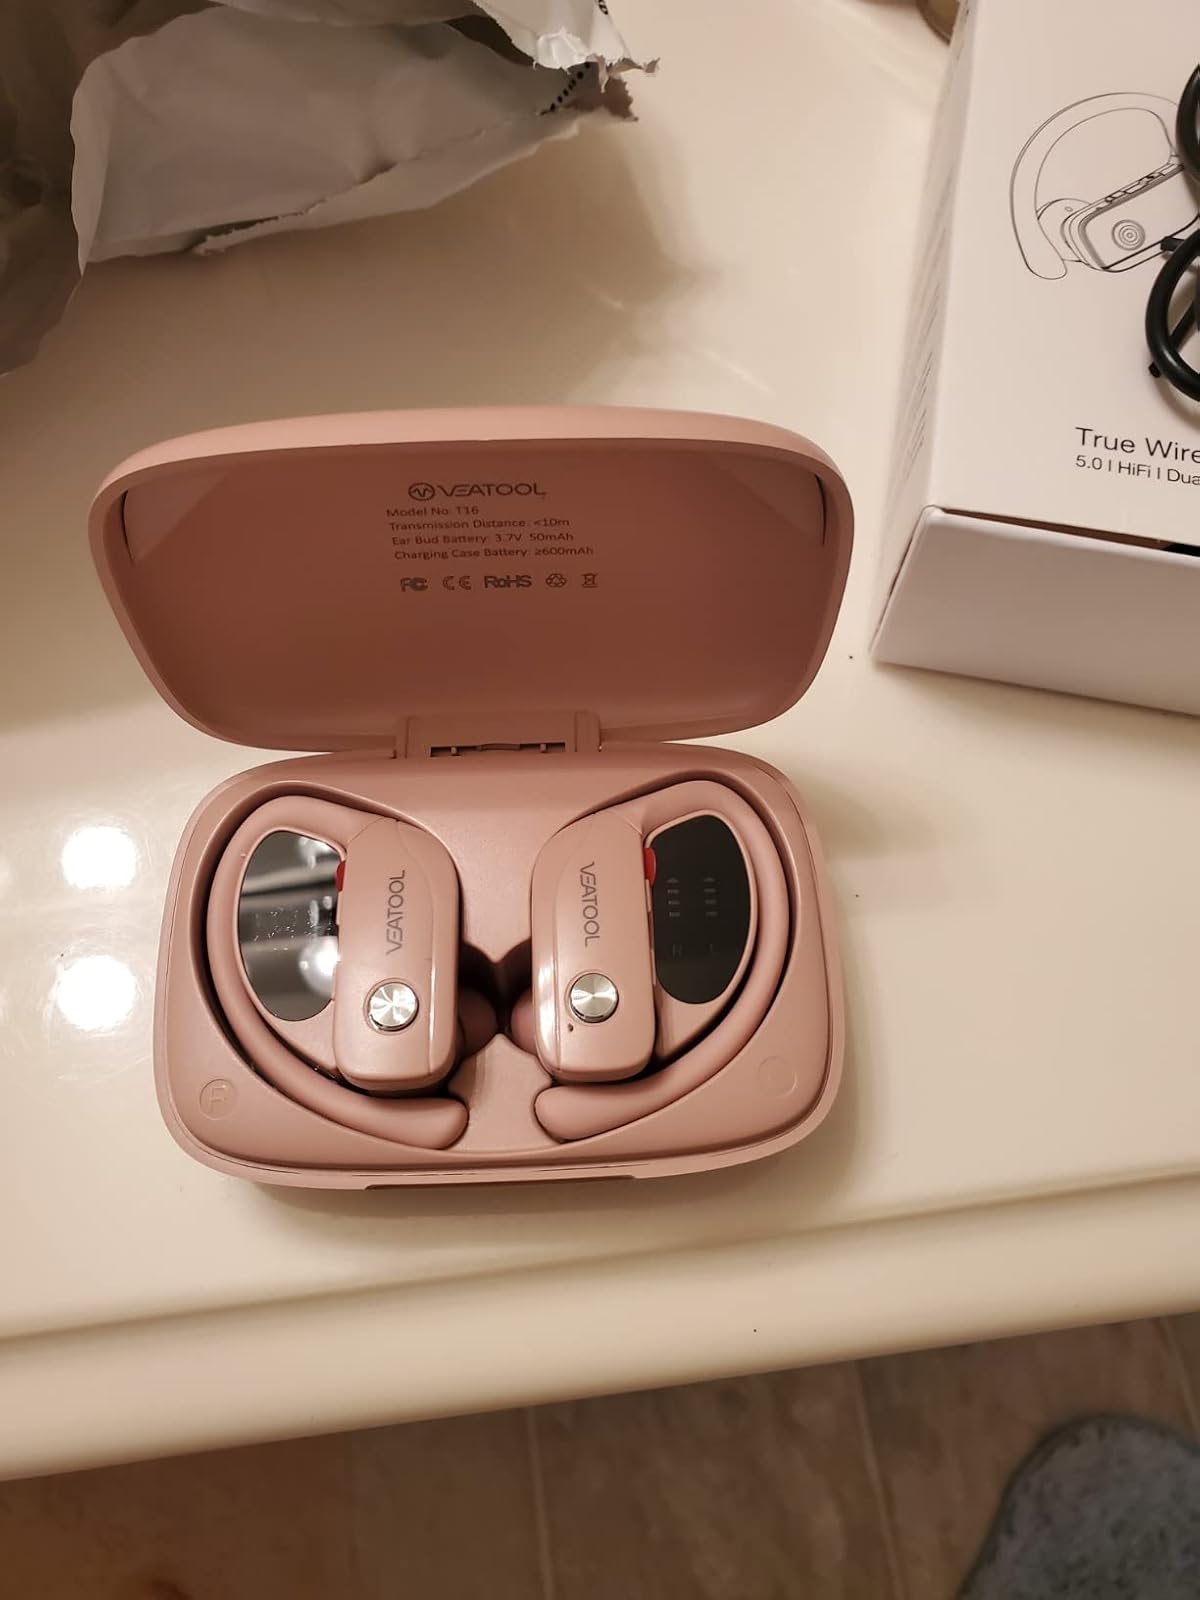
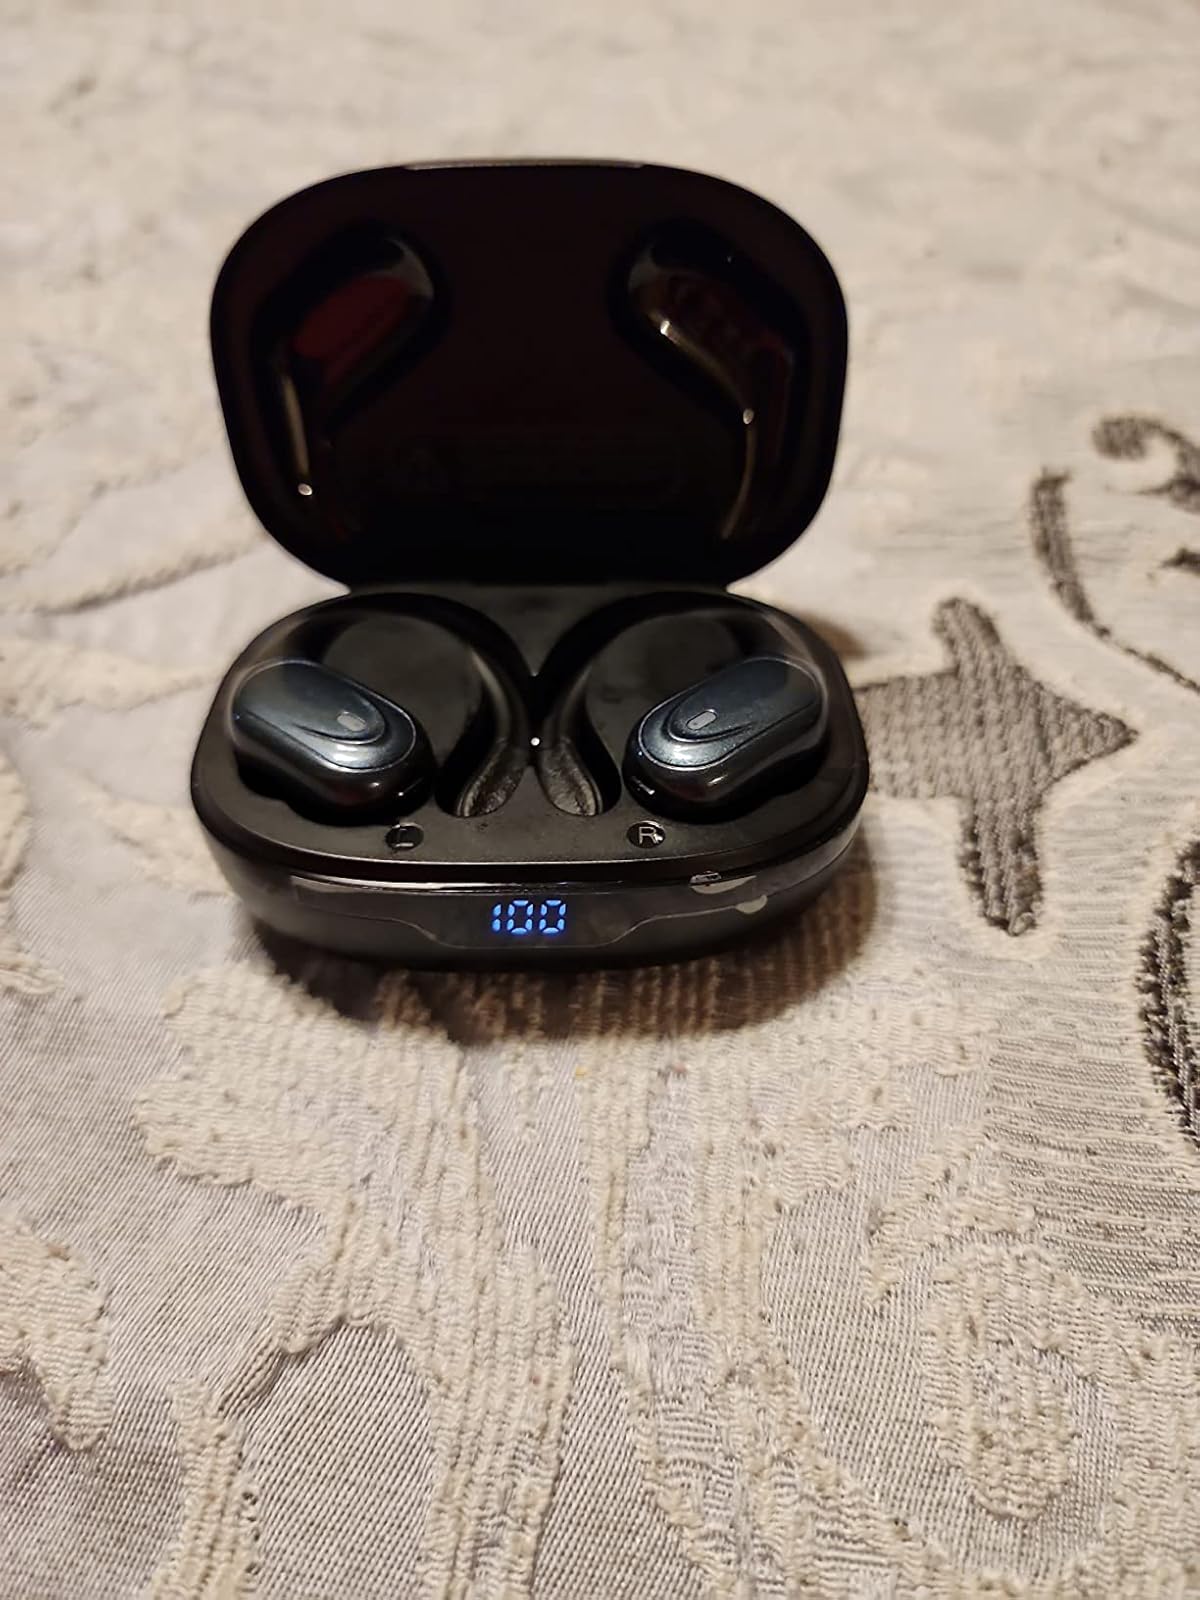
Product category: earbuds
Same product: no